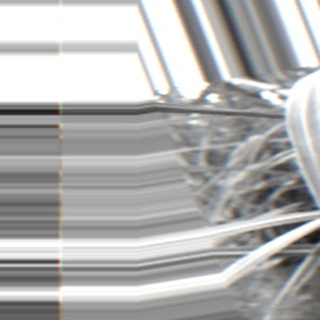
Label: sugarcane_bacterial_blight